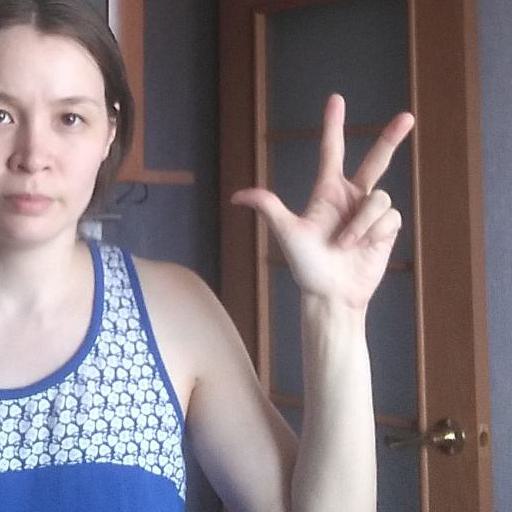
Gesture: three2